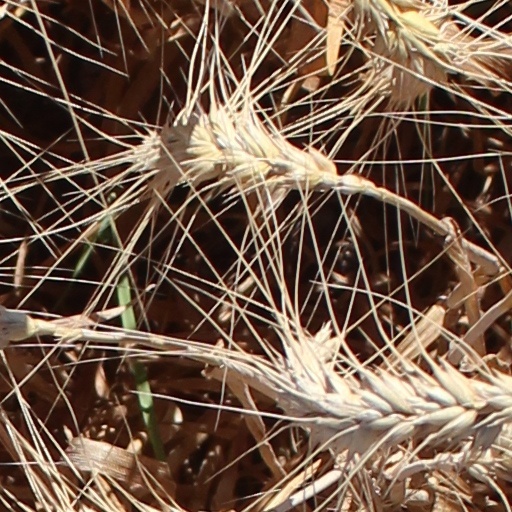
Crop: wheat